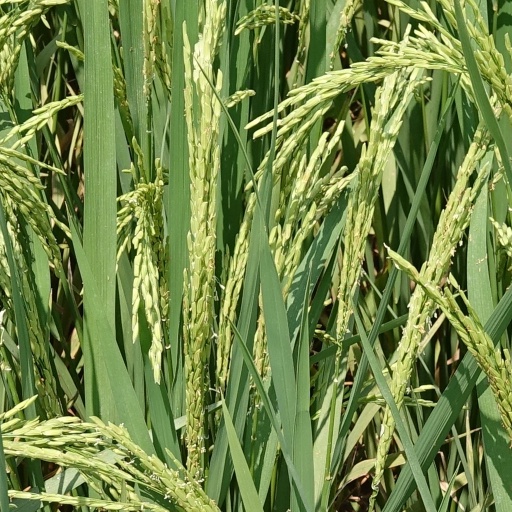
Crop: rice